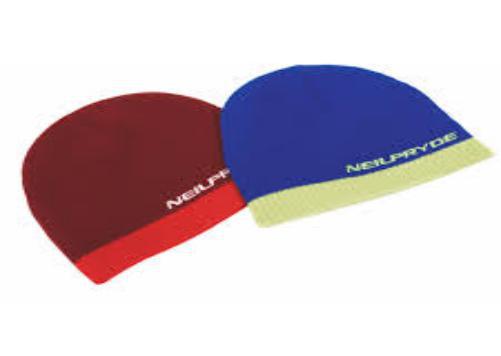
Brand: neil pryde-2
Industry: Sports